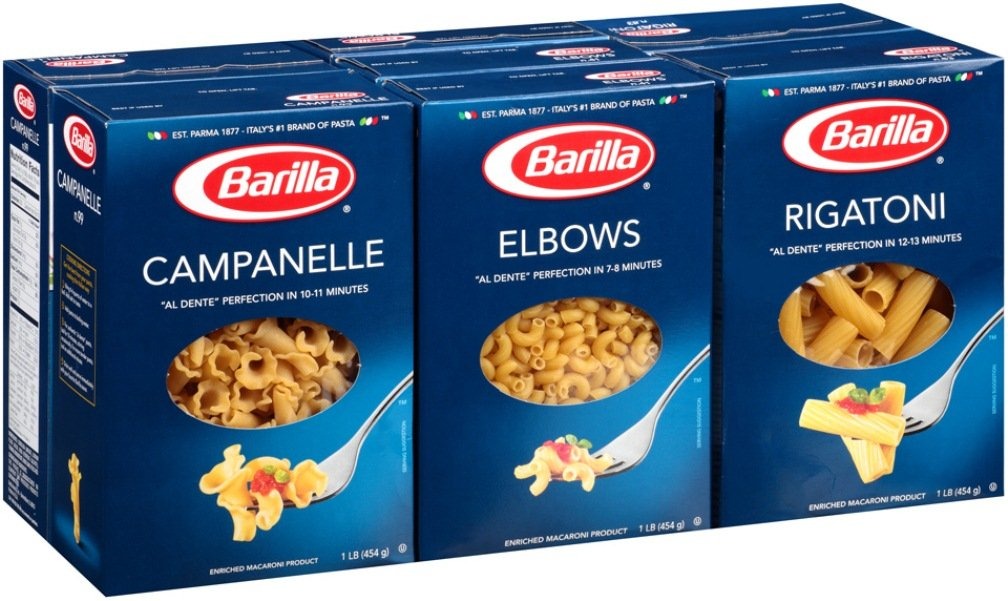
Item Name: Barilla Rigatoni Elbows, Campanelle Variety Pack, 16 Ounce (Pack of 7)
Bullet Point: Variety pack includes: 4 Rigatoni, 4 Elbows and 4 Campanile
Value: 112.0
Unit: Ounce

Price: 30.96